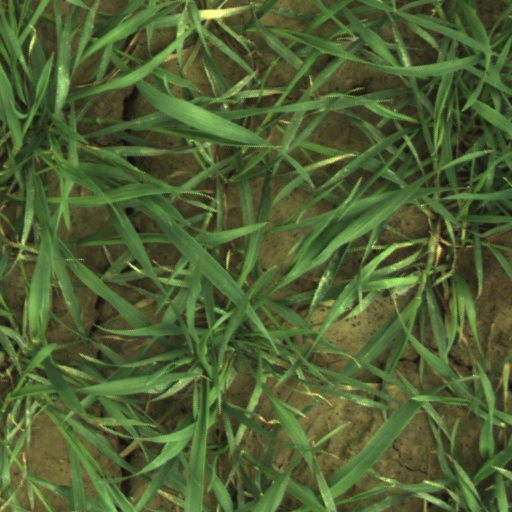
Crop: wheat